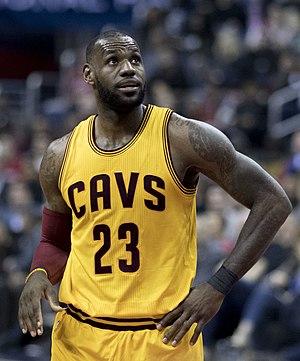
Cette page présente la liste du plus grand nombre de ballons perdus en carrière en saison régulière par les joueurs NBA.